Diego Rivera

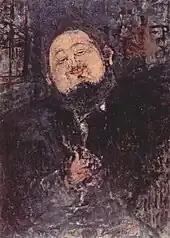
Amedeo Modigliani, "Portrait of Diego Rivera", 1914

Rivera was born on December 8, 1886, in Guanajuato, Mexico, to María del Pilar Barrientos and Diego Rivera Acosta, a well-to-do couple. His twin brother Carlos died at the age of two.